Georges Niang

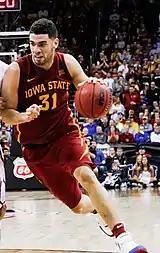
Niang playing for Iowa State

Niang was named to the Big 12 All-Rookie Team in his freshman year in 2013. In the second round of the 2014 NCAA tournament, Niang broke the fifth metatarsal in his right foot, forcing him to sit for the remainder of the event. As a sophomore, he averaged 16.7 points and 4.5 rebounds as the third-most-prominent offensive weapon for Iowa State behind Melvin Ejim and DeAndre Kane.